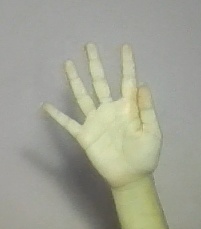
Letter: sheen